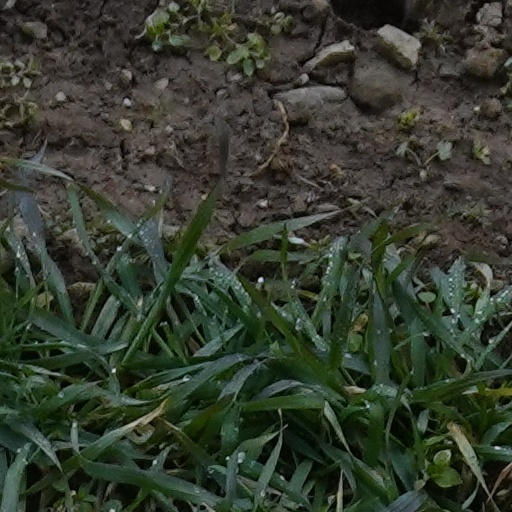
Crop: wheat